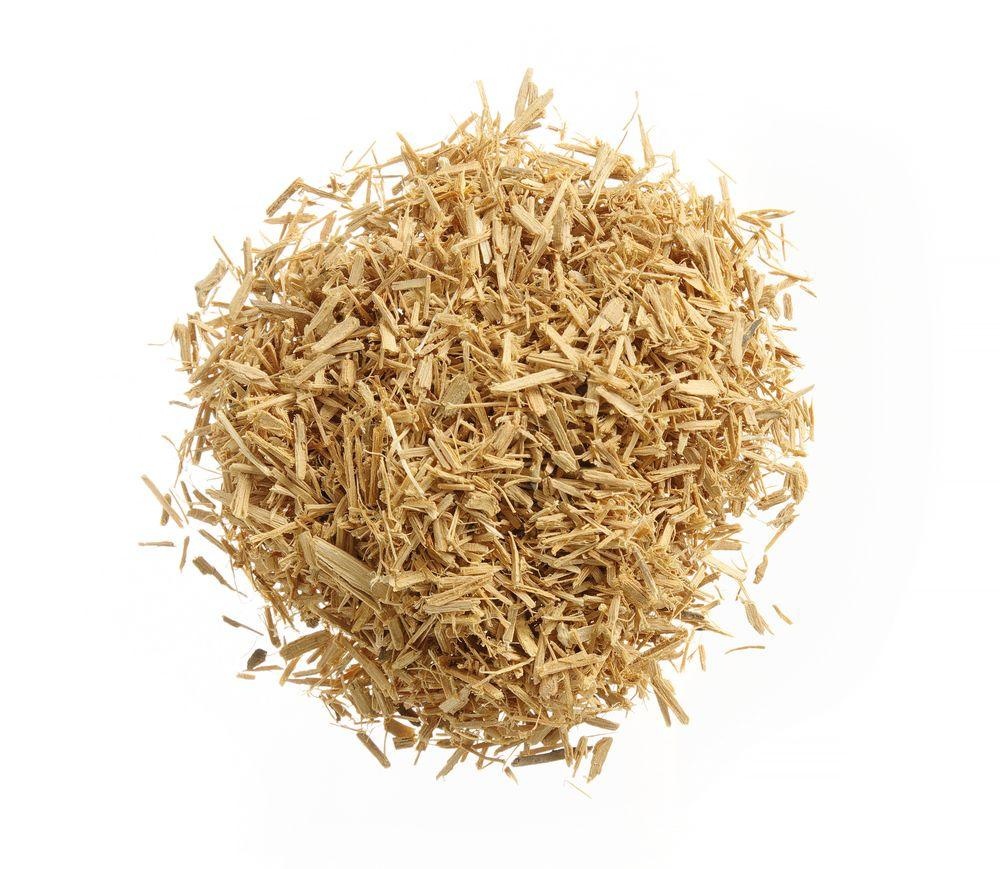
Copeaux de fumage - petit, HENDI, chêne
Découvrez les Copeaux de Fumage - Petit, HENDI, Chêne Les copeaux de fumage petit HENDI en chêne sont l'outil indispensable pour les professionnels de la restauration qui souhaitent offrir à leurs clients des saveurs authentiques et inoubliables. Fabriqués à partir du meilleur bois de chêne, ces copeaux apportent une arôme unique et délicat à vos préparations culinaires. Caractéristiques Principales Bois de chêne naturel de haute qualité Arôme riche et profond Copeaux de petit format, idéal pour une utilisation contrôlée Ces copeaux de fumage peuvent être placés directement sur du charbon de bois, sur un plateau de fumage ou dans un tube de fumage, ce qui les rend extrêmement polyvalents. Que vous souhaitiez fumer des viandes, des poissons ou même des légumes, ils sont l'option idéale pour enrichir vos créations culinaires. Utilisation Polyvalente Les copeaux de fumage HENDI sont parfaits pour une large gamme d'applications professionnelles : Grillades de viandes : Donnez à vos steaks et côtelettes une touche de chêne fumé. Poissons et fruits de mer : Sublimez saumons, crevettes et autres délices marins. Légumes : Ajoutez une nouvelle dimension à vos légumes grillés. Pourquoi Choisir les Copeaux de Fumage HENDI ? Les copeaux de fumage HENDI se distinguent par leur qualité exceptionnelle et leur facilité d'utilisation. Leur petit format permet un contrôle optimal de la quantité de fumée dégagée, garantissant ainsi un résultat parfait à chaque utilisation. De plus, leur composition 100 % bois naturel assure une combustion propre et sans résidus indésirables. Une Valeur Ajoutée pour Votre Établissement En intégrant les copeaux de fumage HENDI en chêne à votre équipement de cuisine, vous offrez à vos clients une expérience gastronomique unique et raffinée. Les saveurs subtiles et les arômes profonds qu'ils apportent à vos plats sauront ravir les palais les plus exigeants. Optez pour cette solution de fumage naturelle et efficace pour transformer vos barbecues et grillades en véritables chefs-d'œuvre culinaires. N'attendez plus pour enrichir votre offre et séduire vos clients avec des saveurs authentiques et sophistiquées. Commandez dès Maintenant Ne manquez pas l'opportunité d'ajouter les copeaux de fumage petit HENDI en chêne à votre arsenal de cuisine professionnelle. Commandez dès aujourd'hui et découvrez la différence que ces copeaux peuvent apporter à vos créations culinaires.
Brand: HENDI
Category: Home & Garden > Kitchen & Dining > Kitchen Appliance Accessories > Outdoor Grill Accessories > Smoking Chips & Pellets > Smoking Chips